Campanile (Iowa State University)

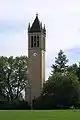
The Campanile as seen from the north-west.

The Iowa State University Campanile is located on the university's central campus, and is home to the Stanton Memorial Carillon. The campanile is widely seen as one of the major symbols of Iowa State University. It is featured prominently on the university's official ring and the university's mace, and is also the subject of the university's alma mater ("The Bells of Iowa State").